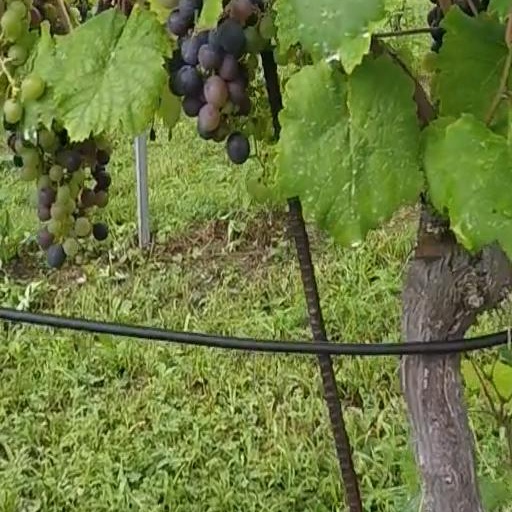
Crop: grape